Harold F. Cherniss

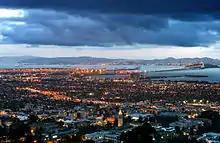
The University of California at Berkeley is marked by Sather Tower (1914) in the foreground. The bridge leads across the bay to San Francisco.

While Cherniss was studying in Germany, a crucial election campaign splintered the moderate and centrist forces. In 1927, the governing coalition that included both the left-wing and the anti-semitic German National People's Party, a precursor to Hitler's National Socialist Party, broke apart and precipitated a new election that the right-wing, democratic parties appeared to win. Although the implications were not all apparent during Cherniss's time in Germany, the election he witnessed proved to be a key turning point that fatally weakened the moderate and democratic forces in Germany and paved the way for the rise of Nazism a few years later.